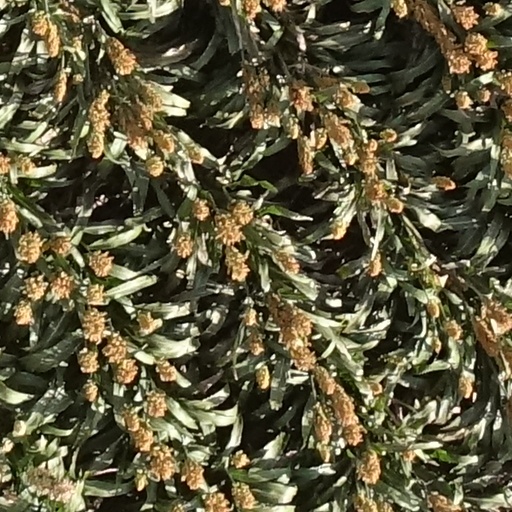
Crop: sorghum